Paint by number

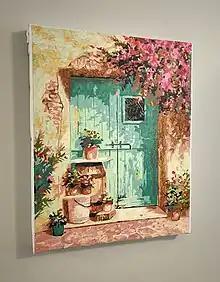
A completed paint-by-number painting

Paint by Number in its popular form was created by the Palmer Show Card Paint Company. The owner of the company approached employee Dan Robbins with the idea for the project. After several iterations of the product, the company in 1951 introduced the Craft Master brand, which went on to sell over 12 million kits. This public response induced other companies to produce their own versions of painting by number. The Craft Master paint kit box tops proclaimed, "A BEAUTIFUL OIL PAINTING THE FIRST TIME YOU TRY."